Teal Swan

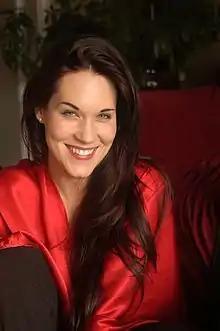
Swan in 2011

Teal Swan (born Mary Teal Bosworth; June 16, 1984) is an American spiritual influencer and author. Swan and her teachings are the subject of documentaries and podcasts. Publications, including Eonline, "The Guardian", and the BBC have noted that some of her teaching methods on how to manage mental health issues have been found controversial by her critics, claims denied by Swan and some of her proponents.